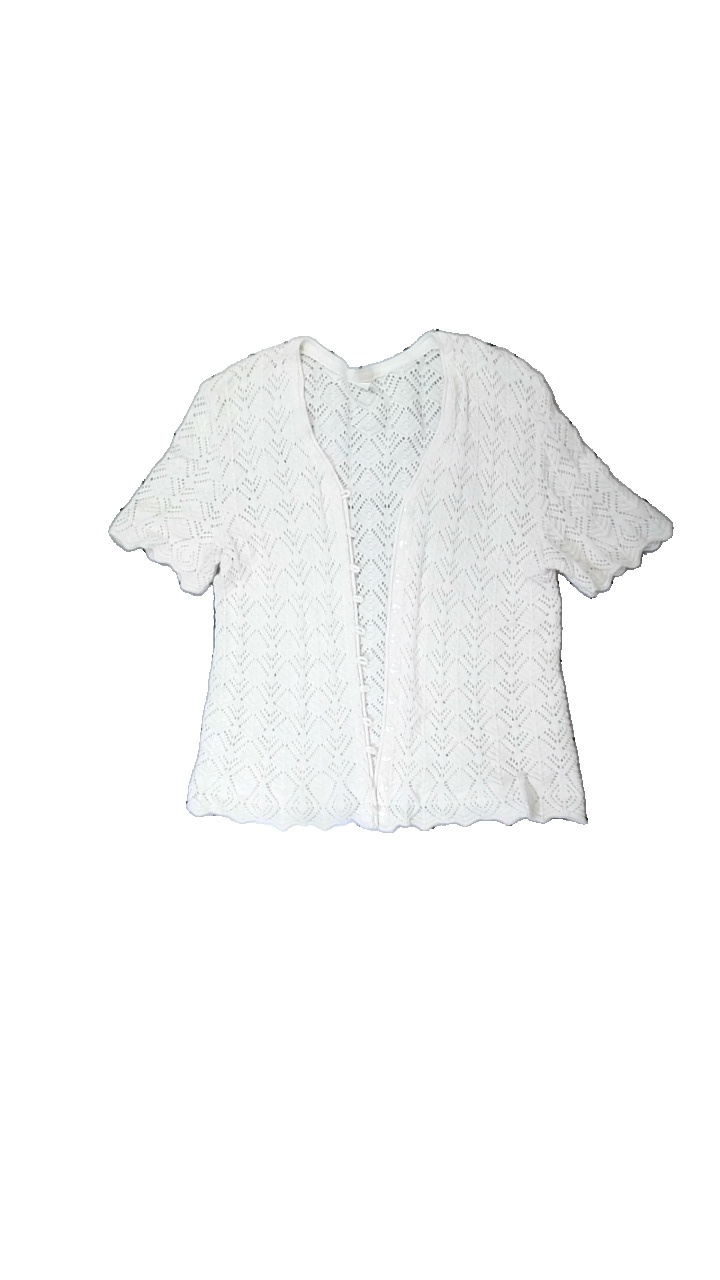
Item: Cardigan (Ladies)
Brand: Evelyn Selection
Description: White, short-sleeved, knitted cardigan from Evelyn Selection, size unknwon. Good condition.
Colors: White
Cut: Regular
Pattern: Other
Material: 53% cott, 47% acry
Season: Summer
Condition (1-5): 4
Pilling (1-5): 5
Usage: Reuse
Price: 50-100